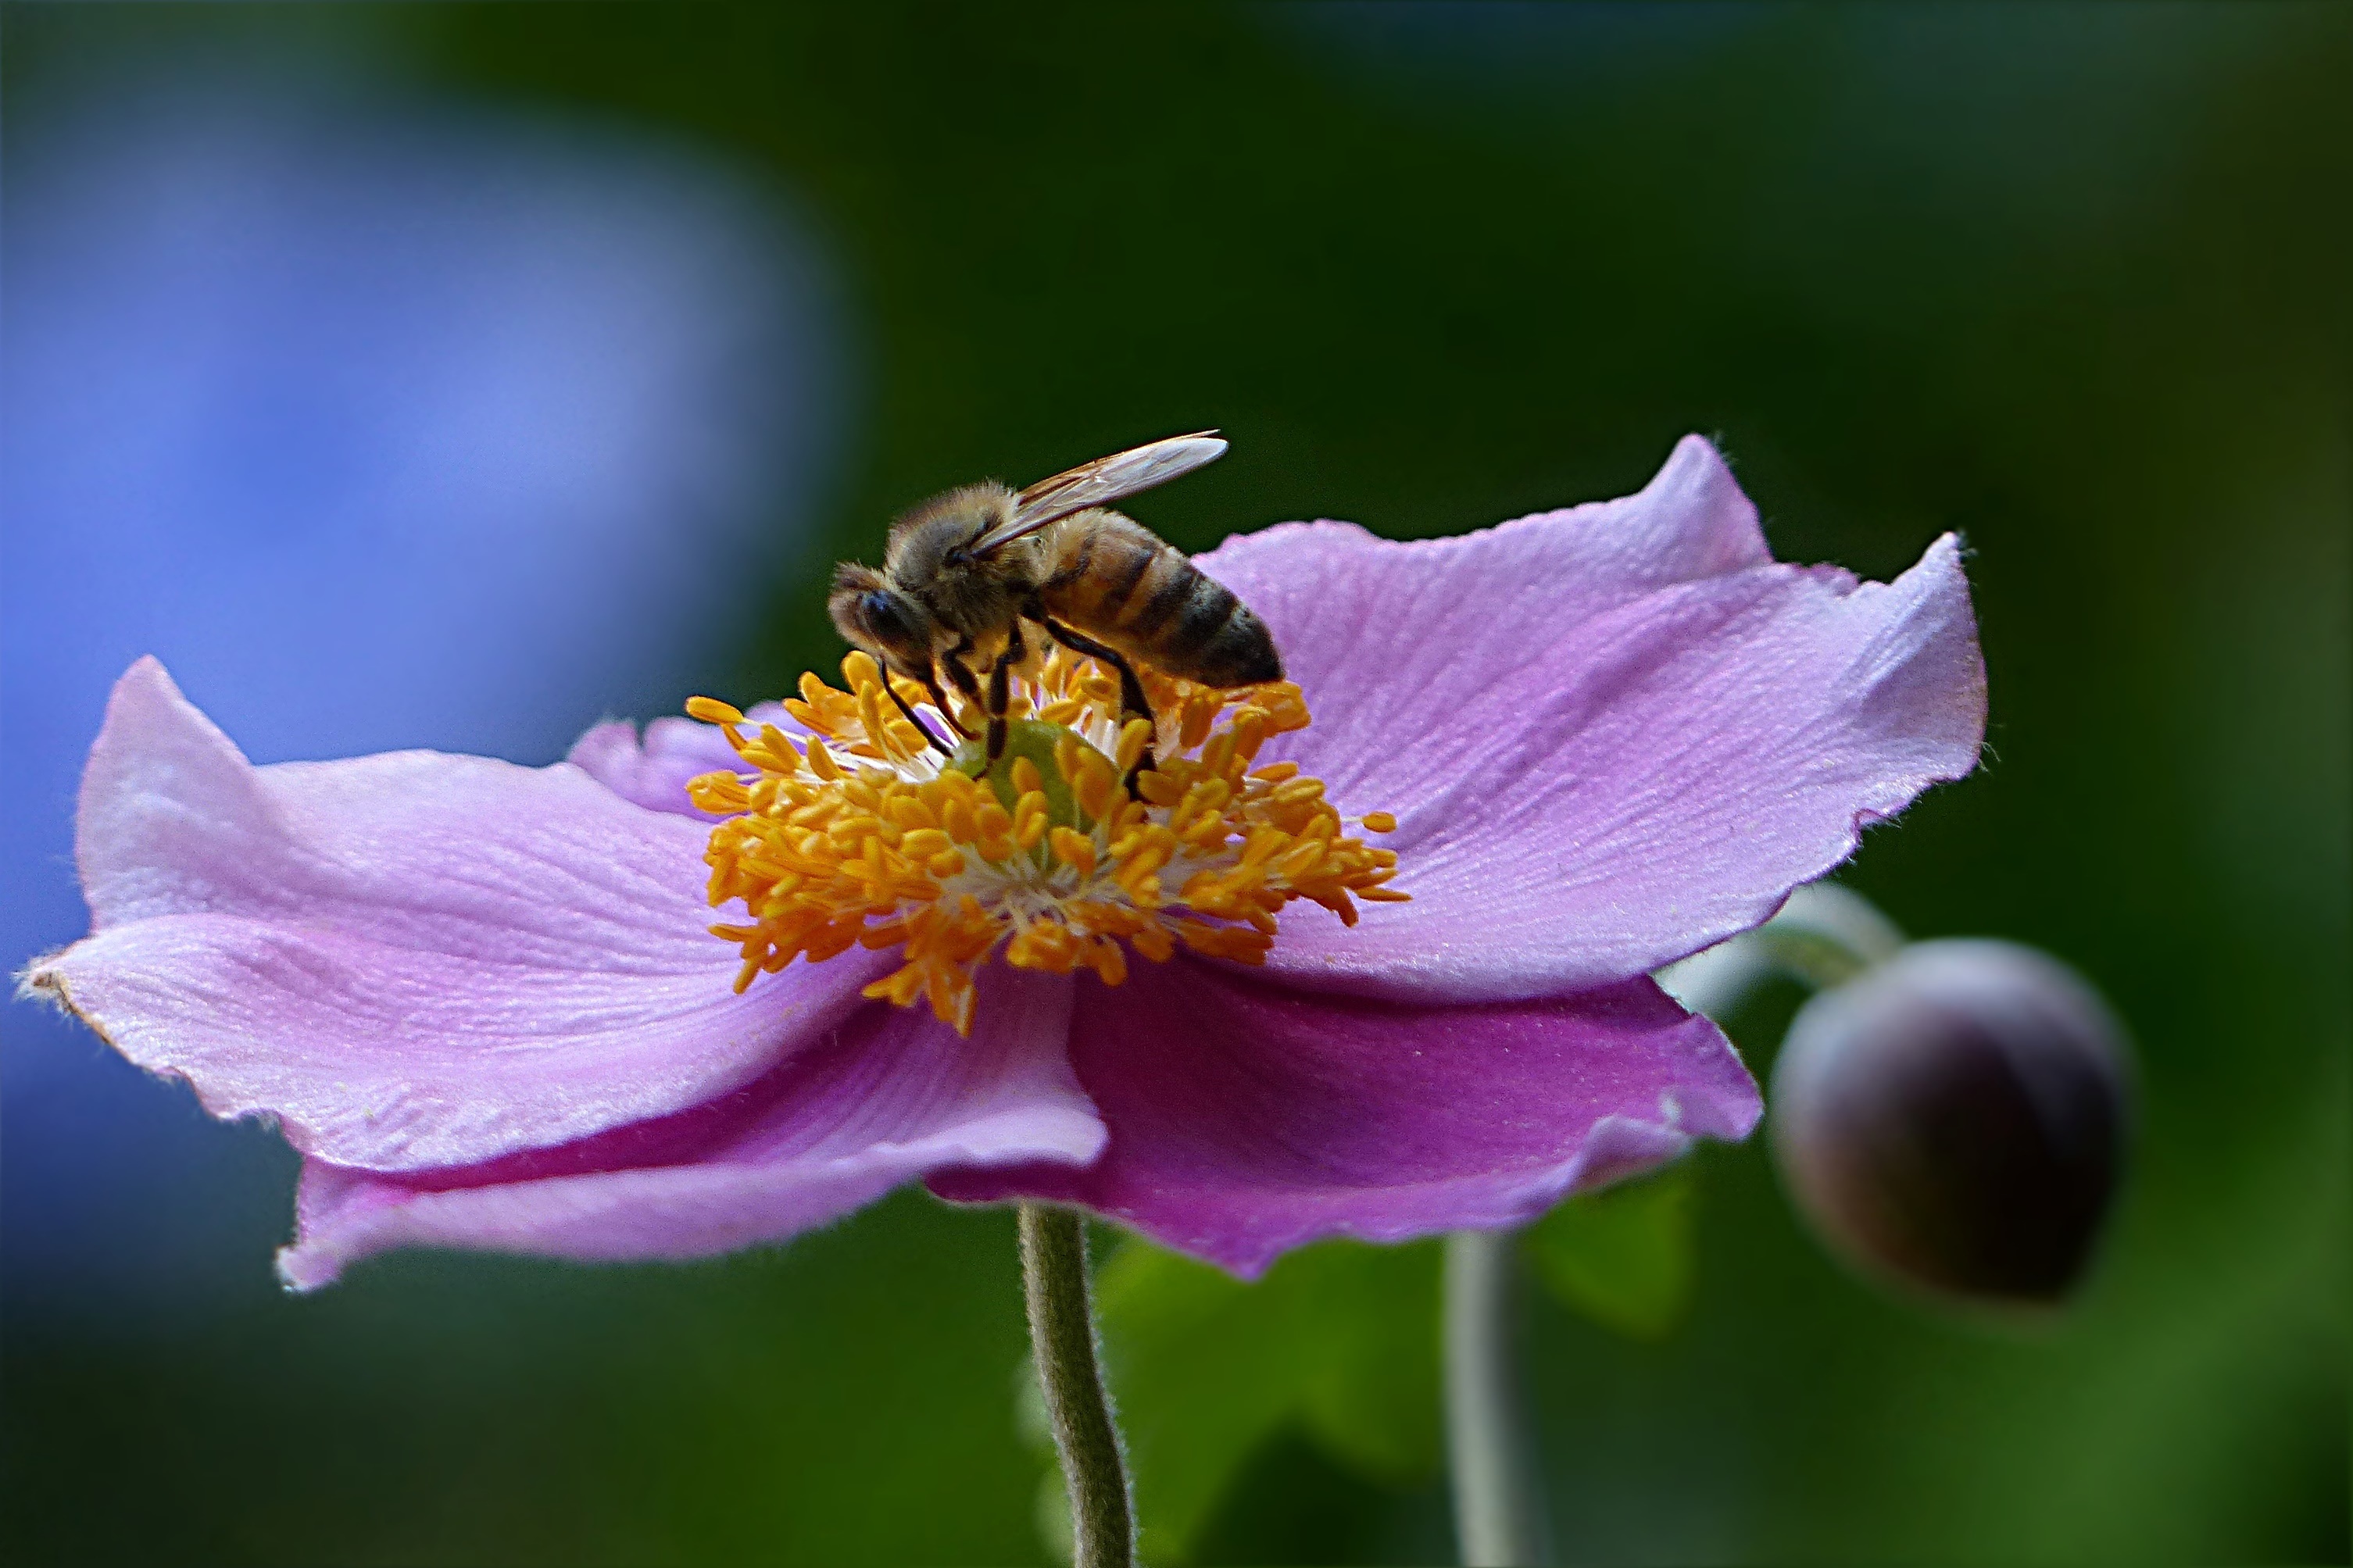
nature, blossom, plant, photography, flower, petal, pollen, insect, botany, garden, flora, fauna, invertebrate, wildflower, close up, bee, bumblebee, nectar, apis, macro photography, flowering plant, honey bee, land plant, membrane winged insect